Hazuki (wrestler)

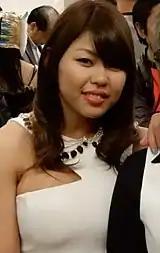
Hazuki in December 2018

Hazuki passed the test to become a wrestler for Stardom on July 5, 2014. On July 6, 2014, she debuted in a losing effort against Koguma. At Mask Fiesta 2014 on October 26, Hazuki, performing under the name Shinba, teamed up with Star Fire to defeat Mystique and Shadow. In December 2014, she won the Rookie of Stardom Tournament.